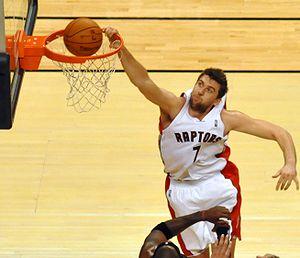
Andrea Bargnani, né le 26 octobre 1985 à Rome, est un joueur italien de basket-ball. Il évolue au poste d'ailier fort.